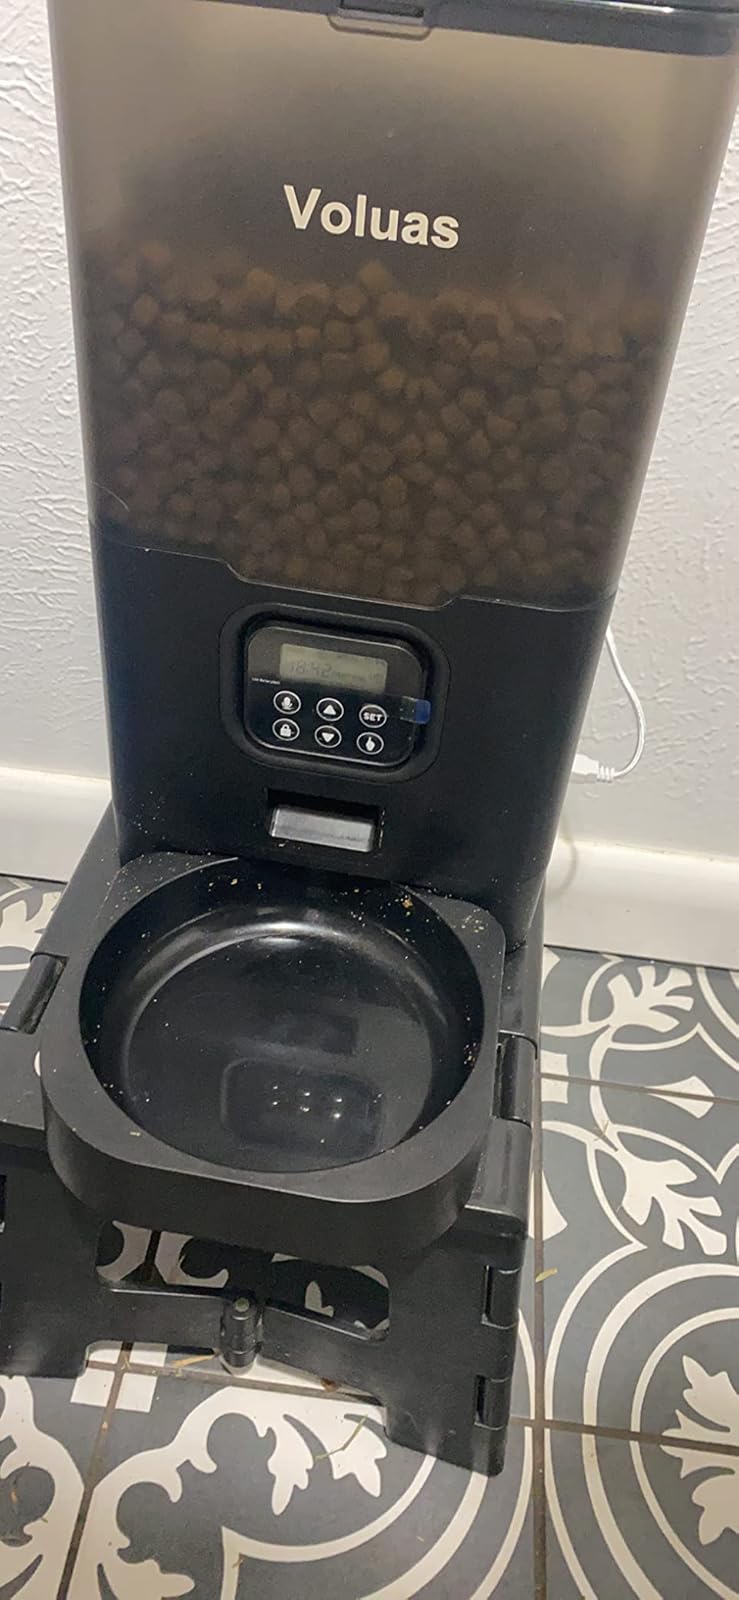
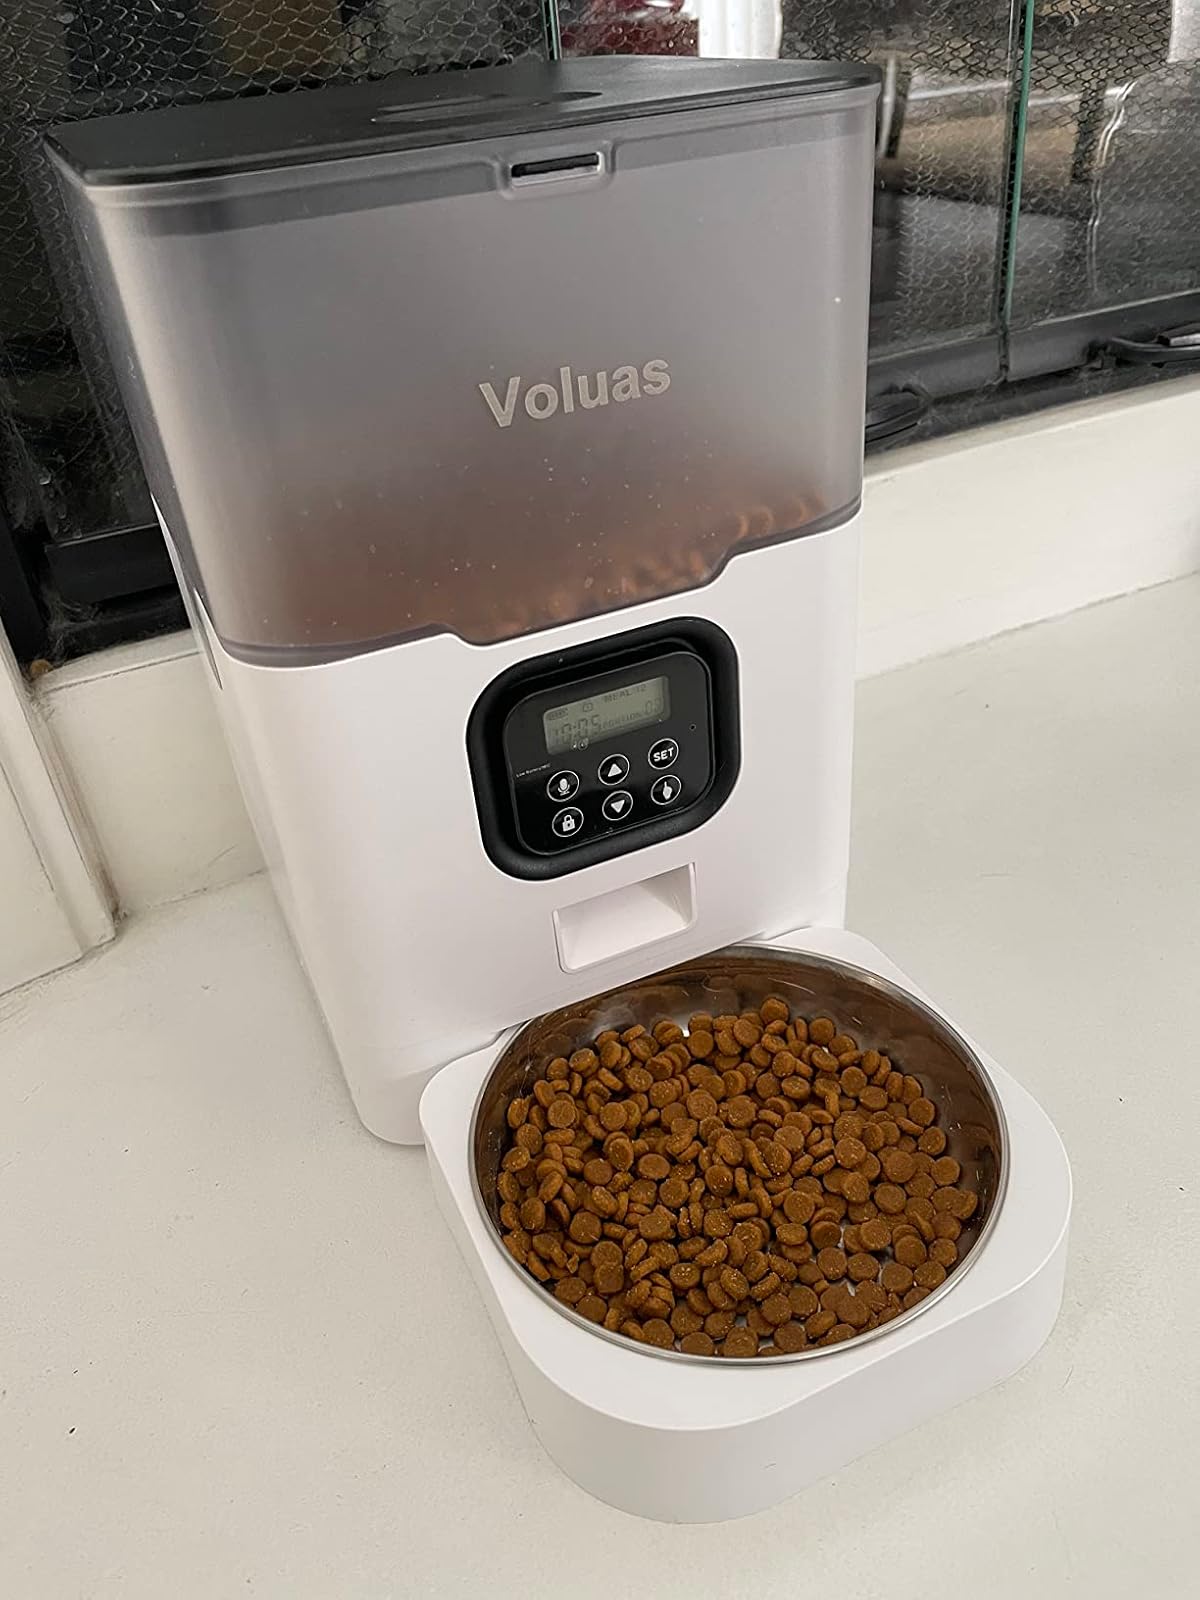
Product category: items_feeder
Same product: no